Answer in natural language. How many FloorLamps are visible in the scene? Choose between the following options: 2, 0, 1, 4 or 3
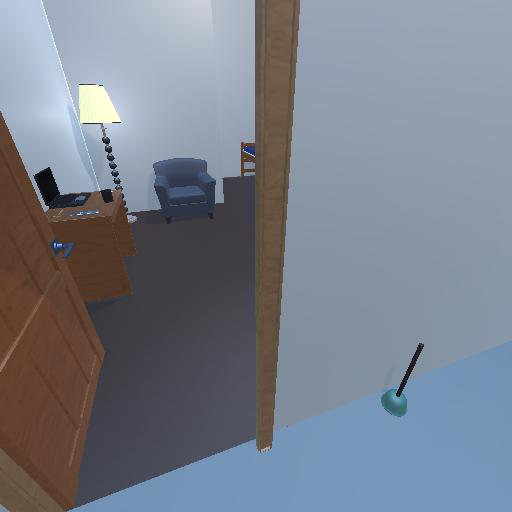
<answer>1</answer>